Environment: real
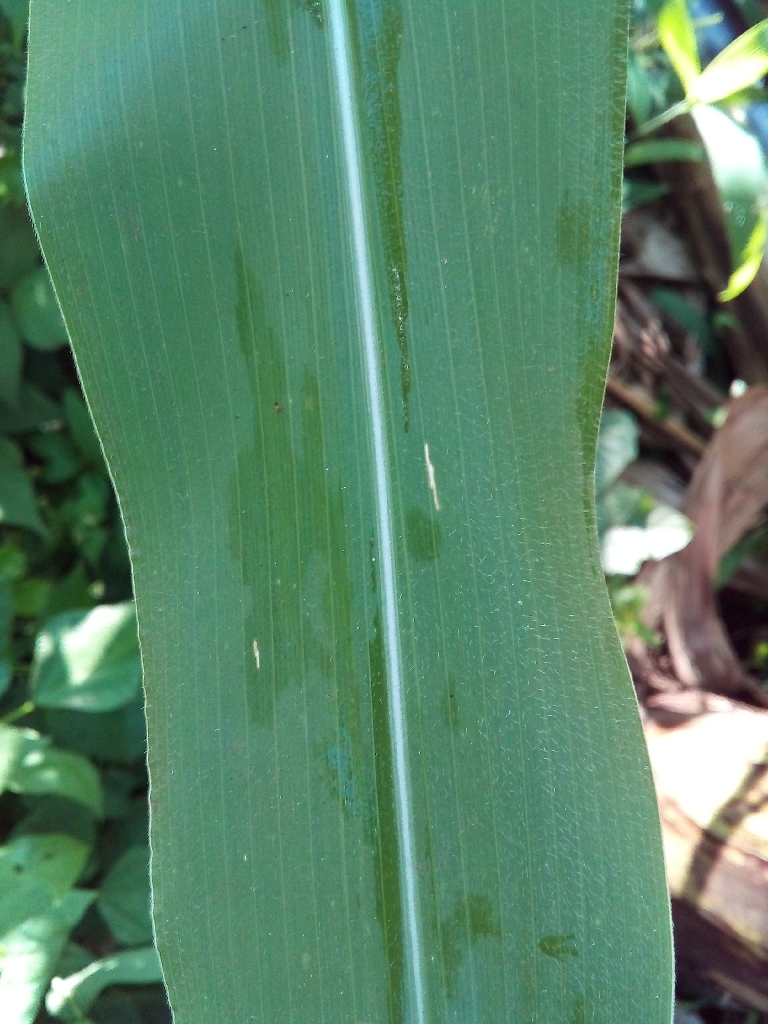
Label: healthy